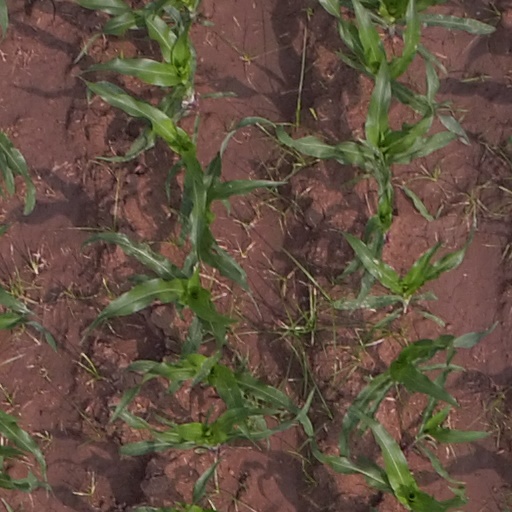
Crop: maize; corn